USCGC Tahoma (WMEC-908)

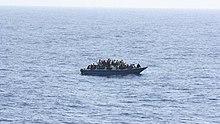
The "Tahoma" rescued almost 100 Haitian refugees from this dangerously overcrowded smuggling craft.

In March 2018 the "Tahoma" intercepted 201 Haitian undocumented immigrants, in Bahamanian waters.